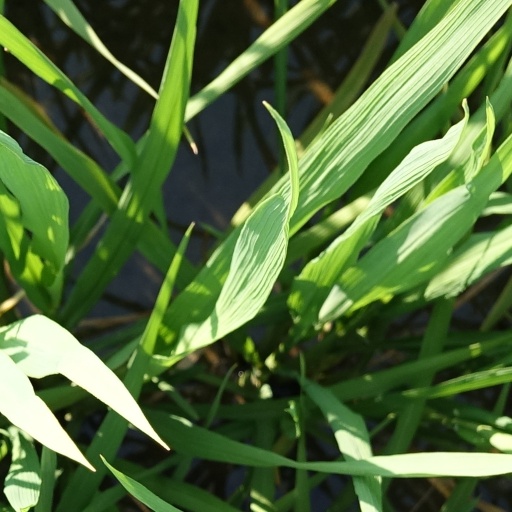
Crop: rice